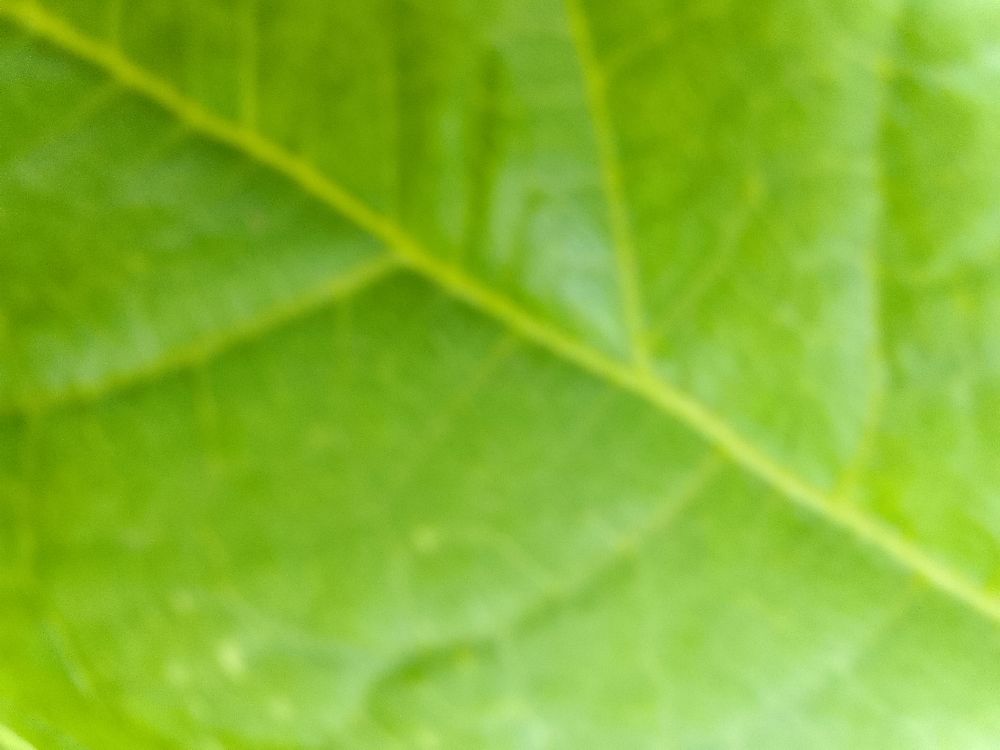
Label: healthy